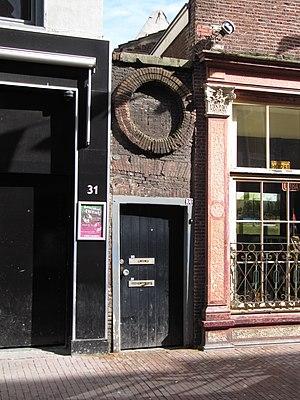
Une baie aveugle est une baie simulée que l’on a conçue avec un remplissage en fond. Une fausse fenêtre est aussi un exemple.
Smedestraat 33 est une porte à Haarlem datant de la seconde moitié du XVIIᵉ siècle, et classée monument national des Pays-Bas. Au-dessus de la porte se trouve une fausse fenêtre ronde. À l’origine, la porte était utilisée pour séparer deux maisons, et est maintenant utilisée pour accéder à une maison.